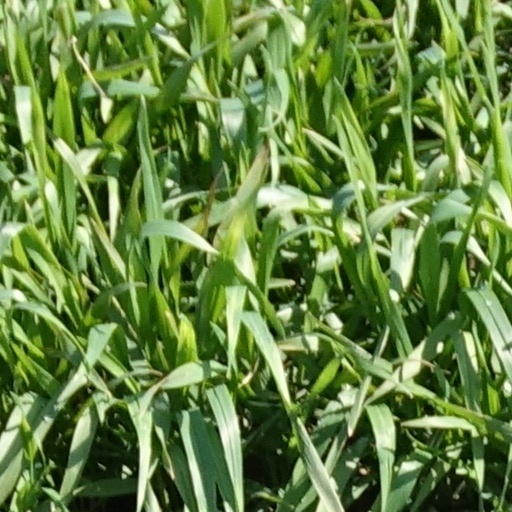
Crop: wheat